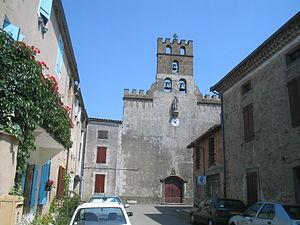
Lagarde est une commune française, située dans le département de l'Ariège en région Occitanie.